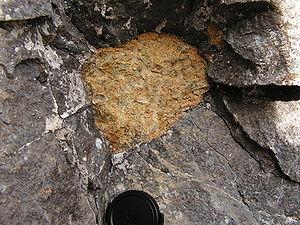
Un xénolithe est une enclave d'une roche incluse dans une roche différente et dont elle n'est pas issue. Cette appellation est spécifique aux roches magmatiques. Par exemple, les basaltes qui contiennent des xénolithes de manteau fait de péridotites.
La néphélinite est une roche ignée à grains fins ou aphatiques composée presque entièrement de néphéline et de clinopyroxène. Si l'olivine est présente, la roche peut être classée comme une néphélinite olivineuse. La néphlinite est de couleur foncée et peut ressembler à l'échantillon de basalte. Cependant, le basalte se compose principalement de clinopyroxène et de plagioclase calcique.